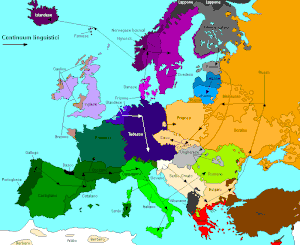
Les langues occitano-romanes, appelées aussi langues occitanes, sont une branche des langues romanes qui englobe l'occitan et le catalan, élargie parfois à l'aragonais, au piémontais et au royasque.
L'occitan ou langue d'oc est une langue romane parlée dans le tiers sud de la France, les Vallées occitanes et Guardia Piemontese en Italie, le Val d'Aran en Espagne et Monaco. L'aire linguistique et culturelle de l'occitan est appelée l’Occitanie ou Pays d'Oc.
En dialectologie, un continuum linguistique ou une gamme dialectale désigne un ensemble géographique de variétés dialectales caractérisé par l'absence de distinction nette entre dialectes avoisinants. Ces variétés ne sont séparées que par une isoglosse, ou un faisceau réduit d'isoglosses, et sont ainsi intercompréhensibles. L'intercompréhension entre deux zones du continuum décroît à mesure qu'augmente l'éloignement géographique ou linguistique, allant quelquefois jusqu'à disparaître. Dit de façon plus intuitive, on parle de continuum linguistique lorsque deux ou plusieurs variétés linguistiques se mélangent sans qu'on puisse leur définir de limite géographique précise.